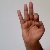
The image shows a hand gesture representing the letter 'F' in Indian Sign Language.